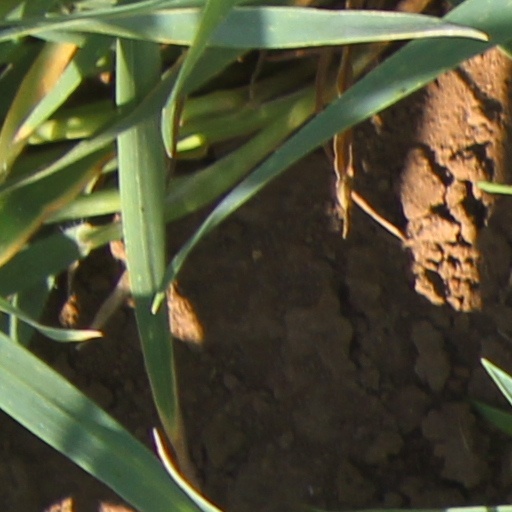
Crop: wheat